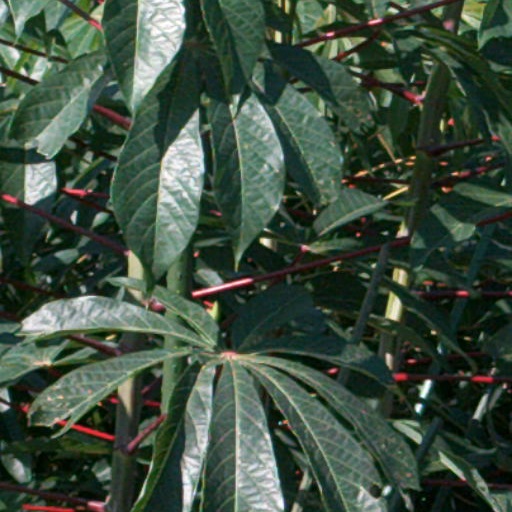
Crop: cassava